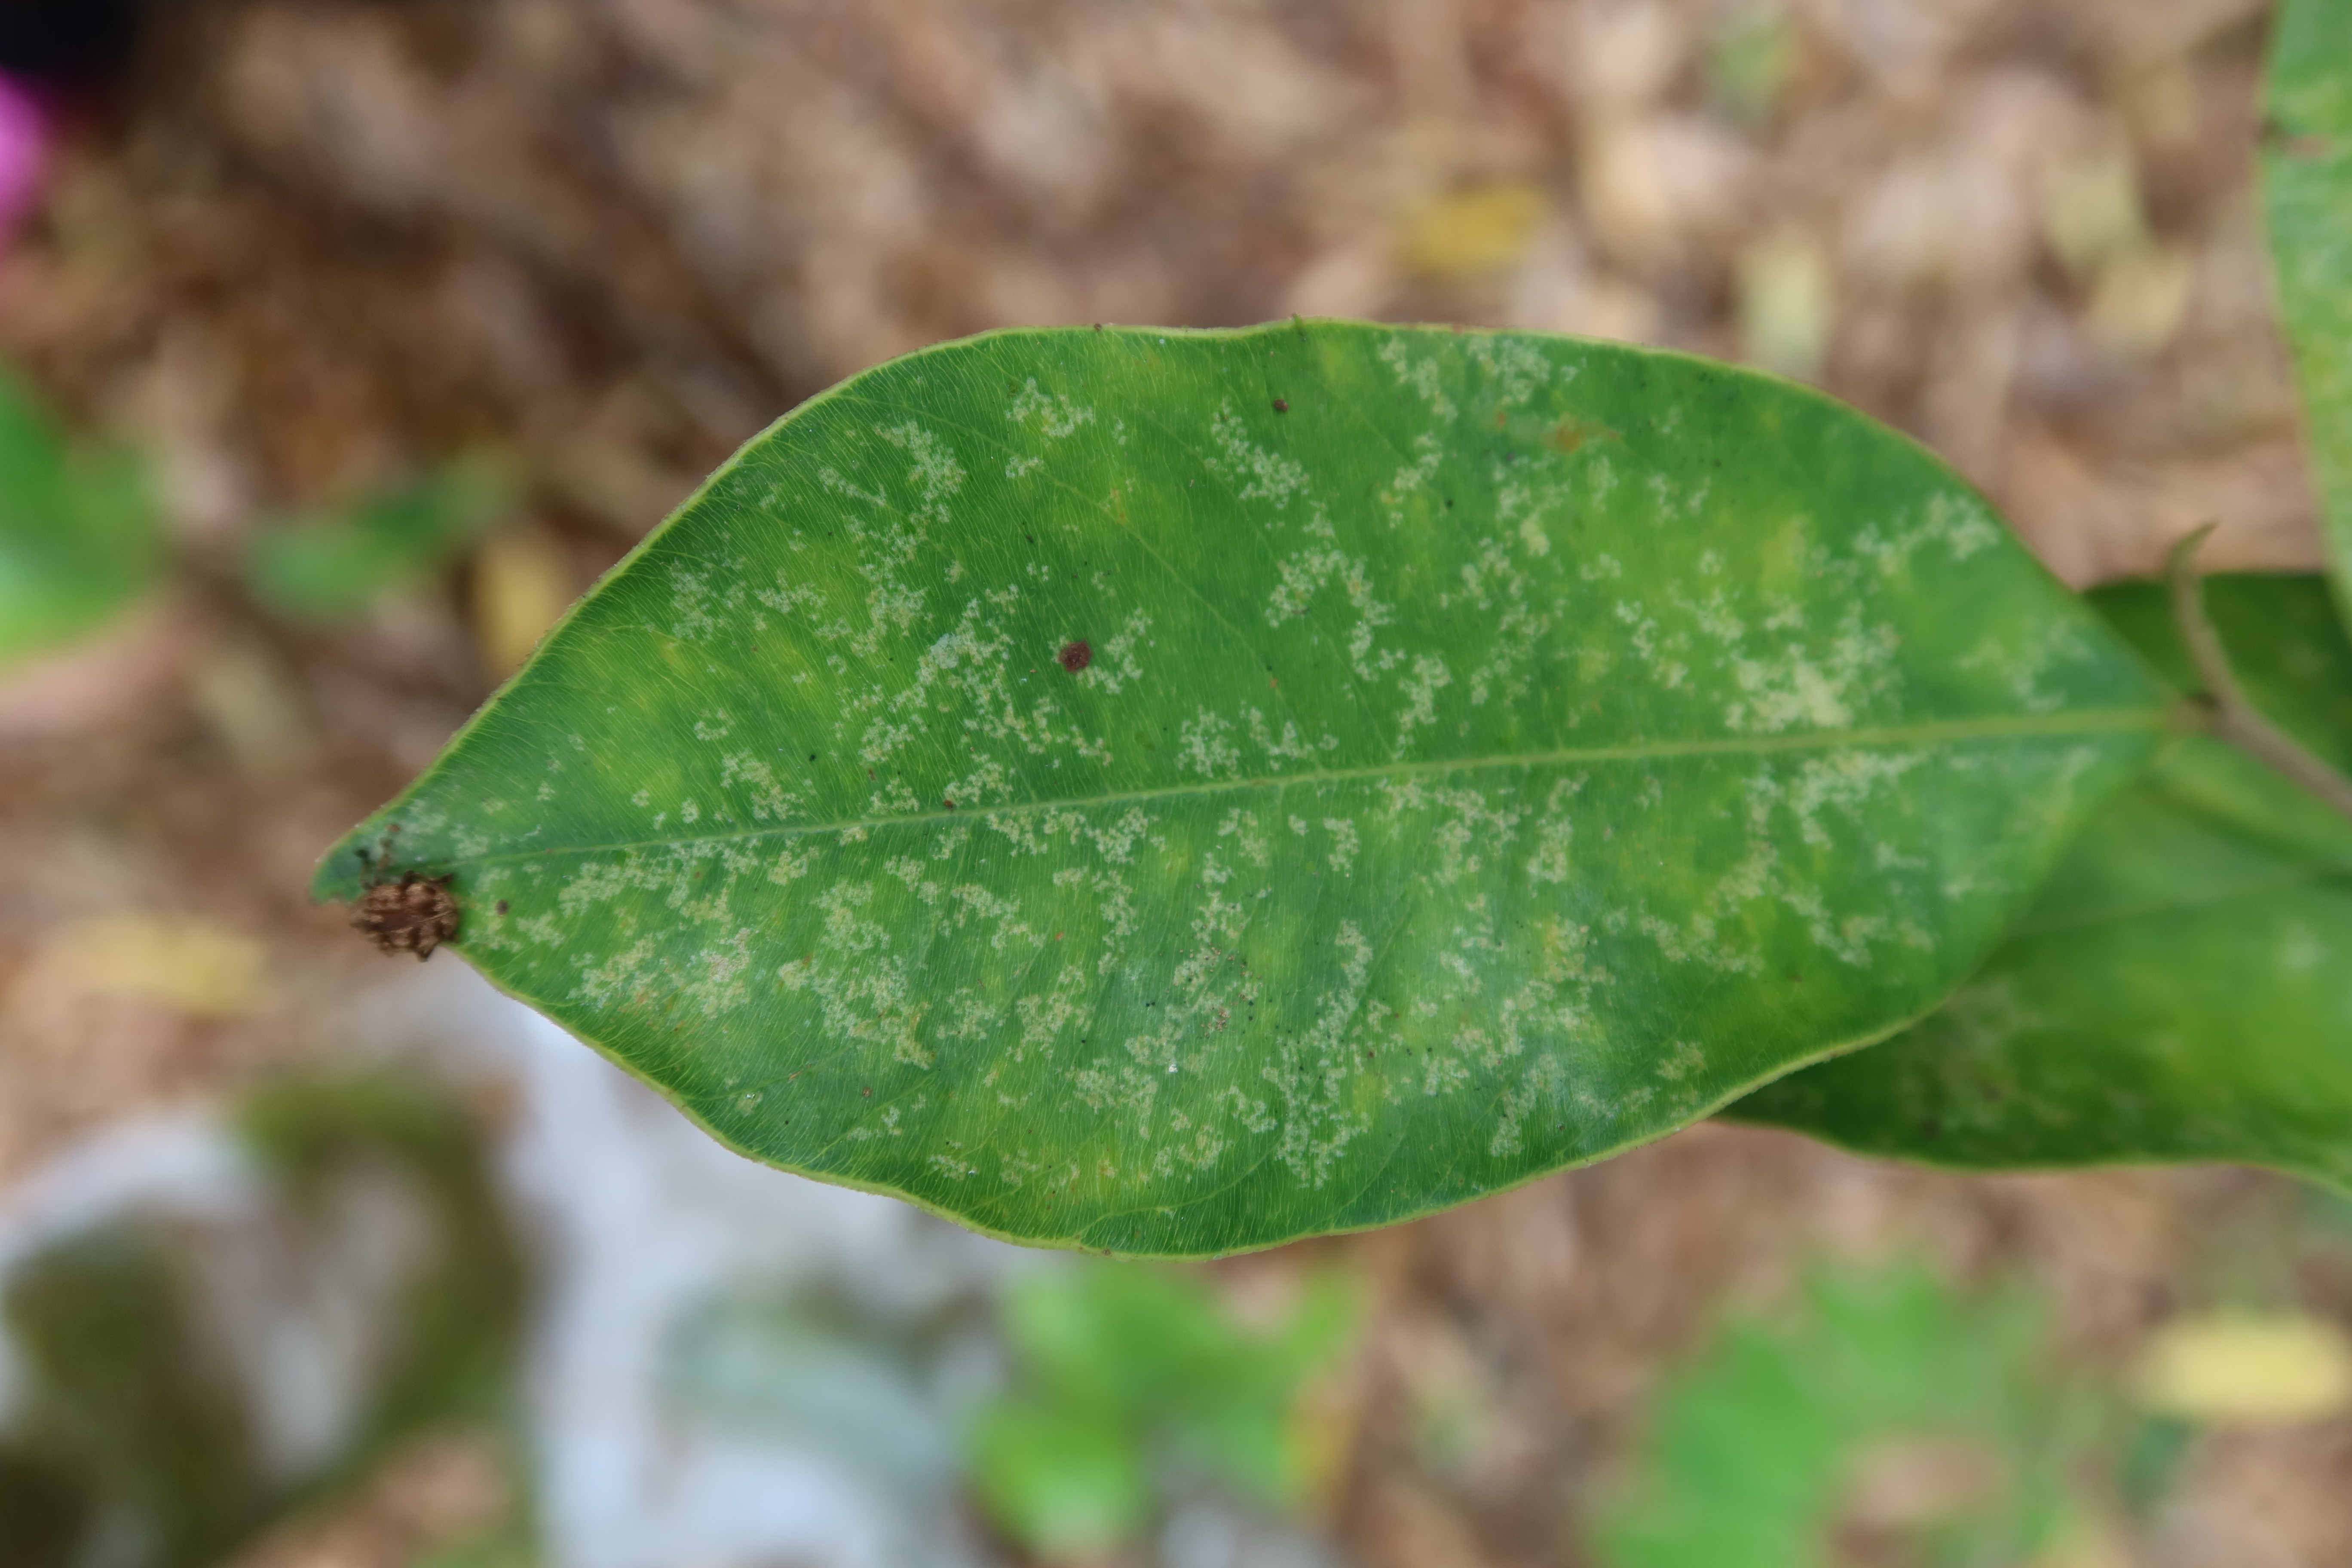
Label: Flea Beetles